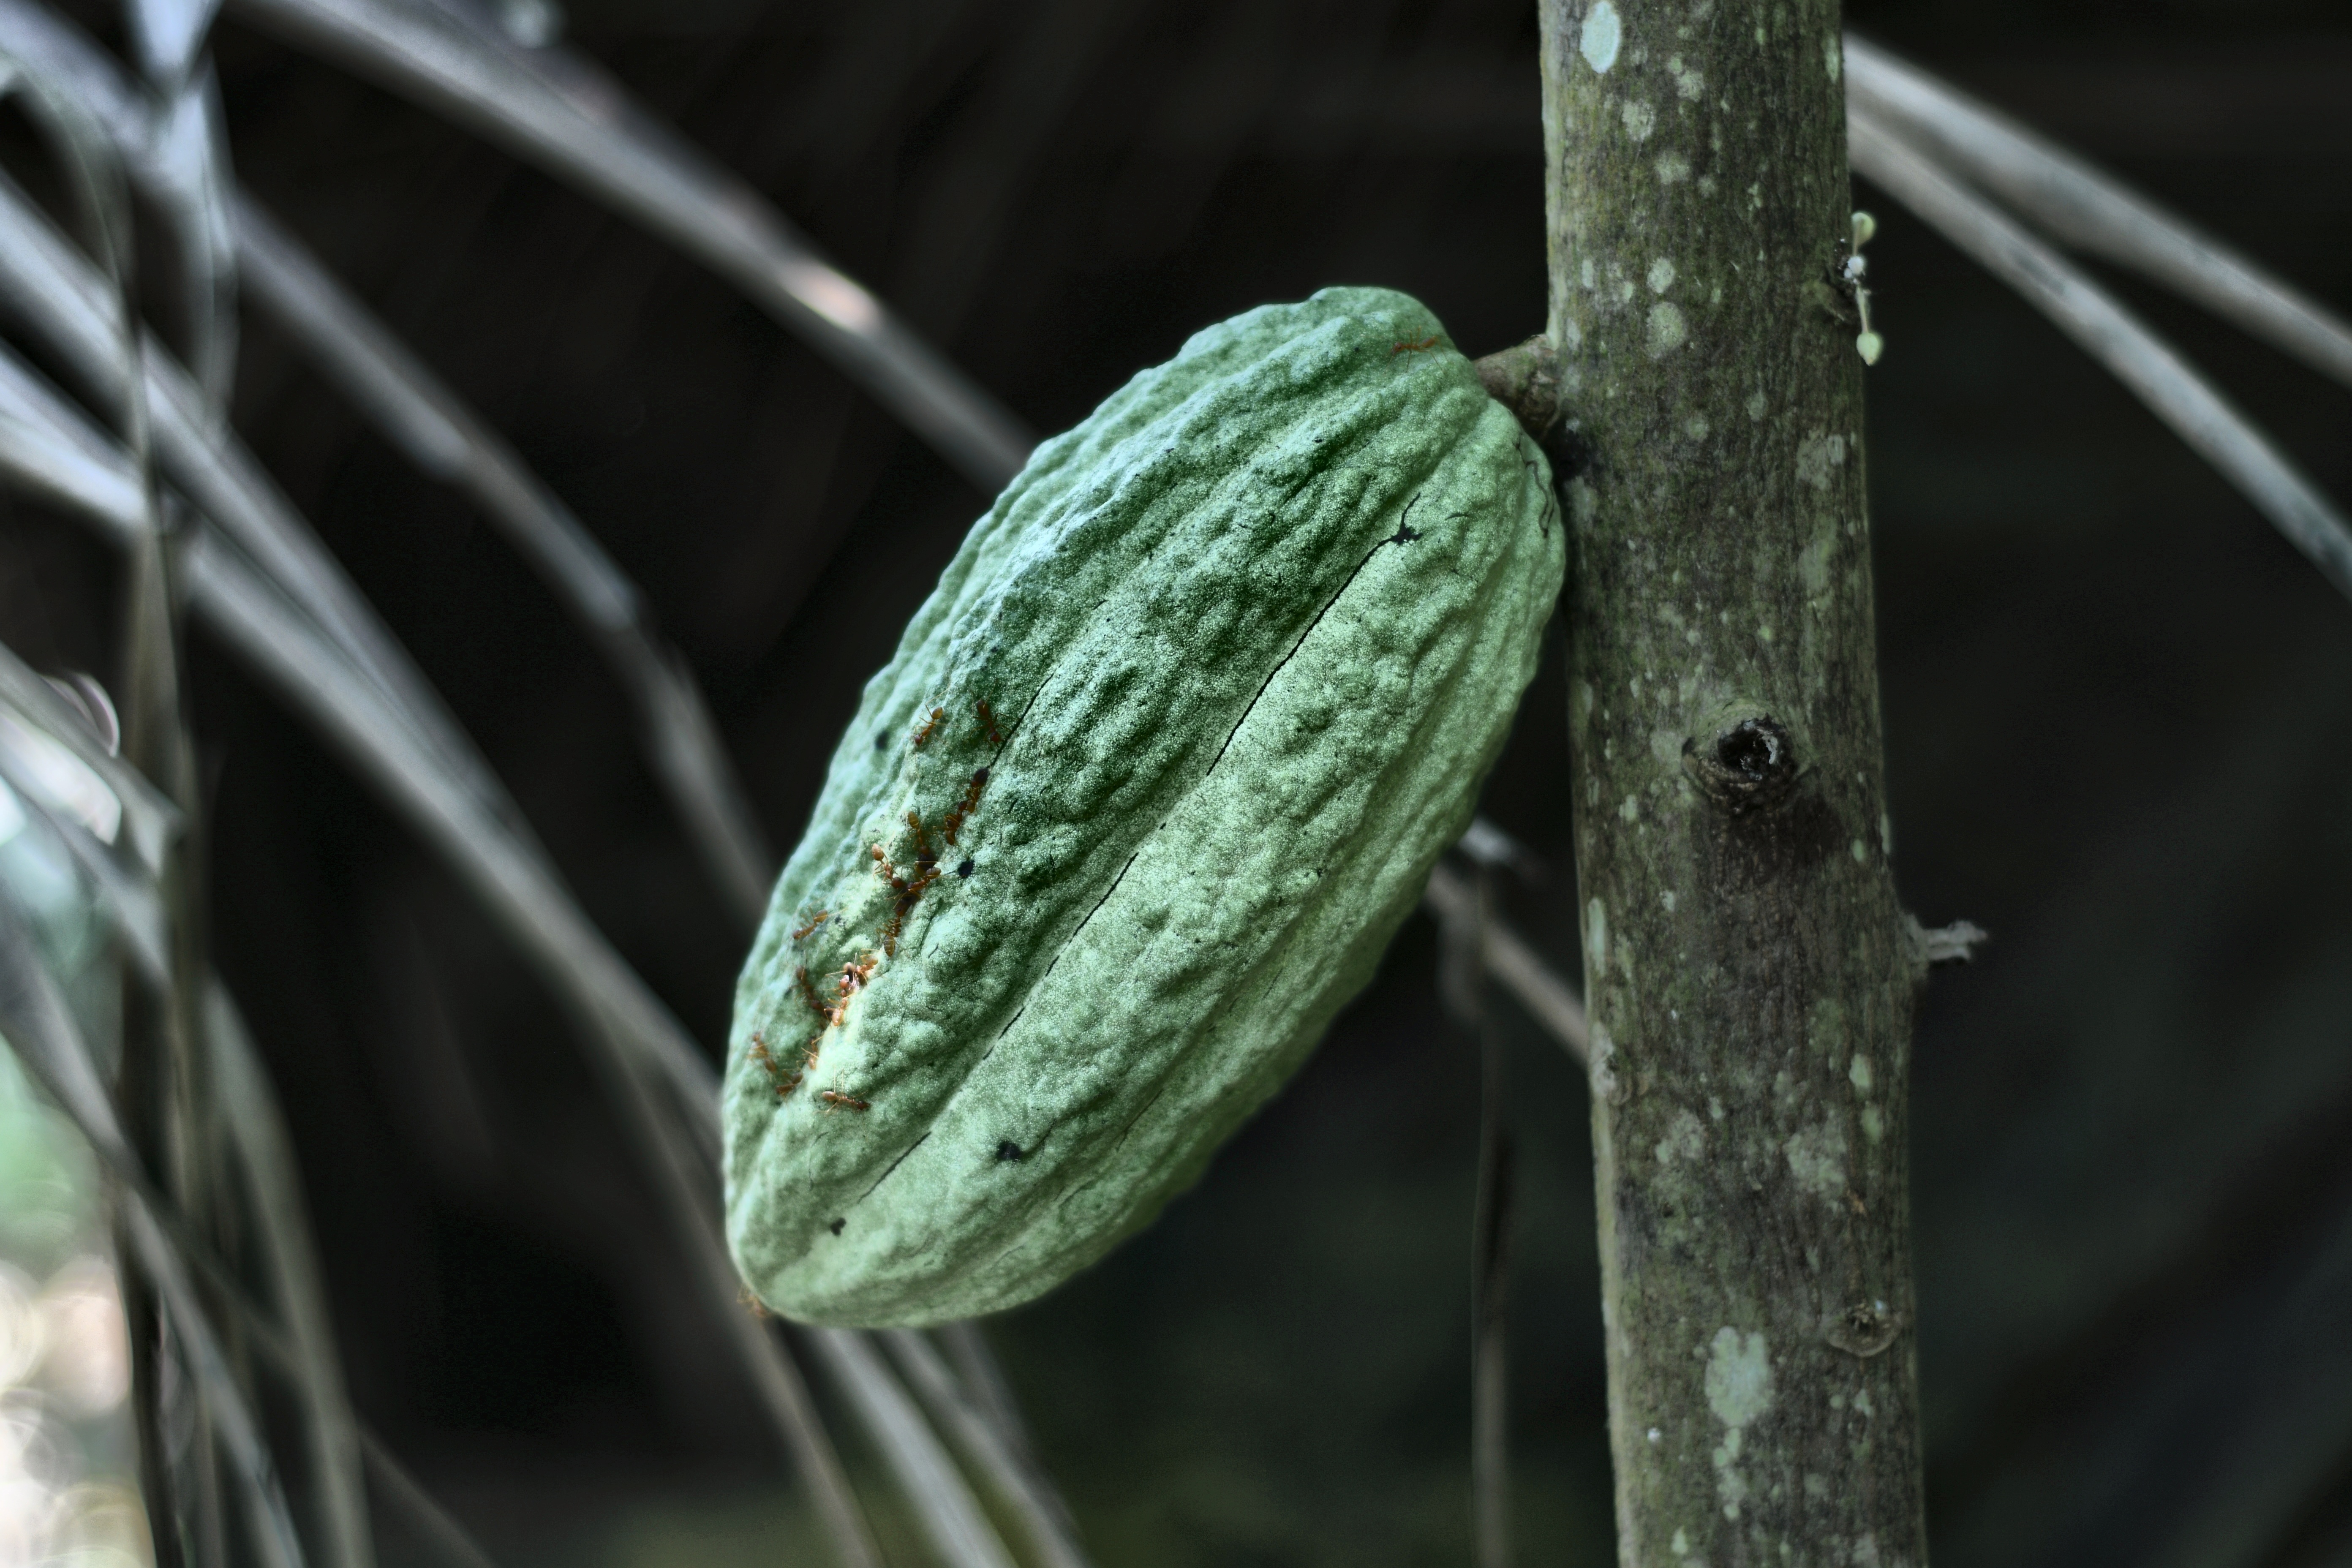
Maturity: unmature
Variety: Guiana